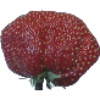
Label: strawberry_wedge